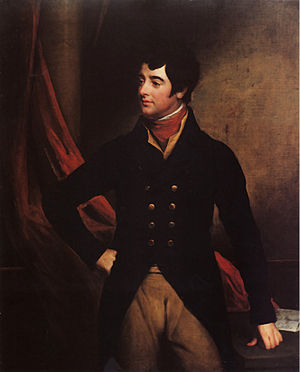
Lord Edward Fitzgerald
Lord Edward Fitzgerald.
Lord Edward Fitzgerald var en irsk militær, søn af James Fitzgerald, der 1766 fik titlen hertug af Leinster, og bror til William Fitzgerald, 2. hertug af Leinster. Han var involveret i den irske frihedskamp.